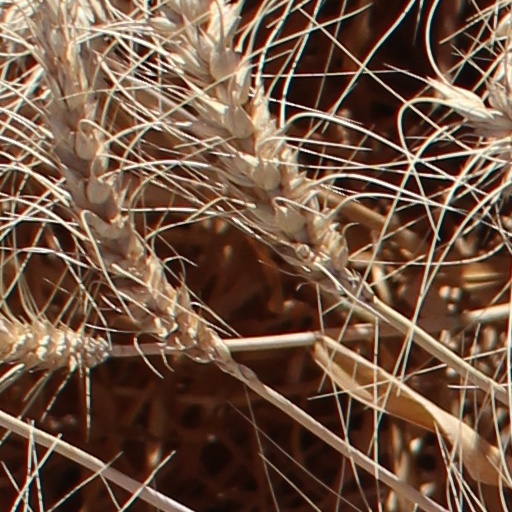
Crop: wheat